Florence Kenyon Hayden Rector

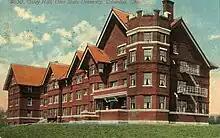
Oxley Hall at The Ohio State University

Her first major commission was of Oxley Hall, the first women's dormitory on the campus, and it was completed in 1908. Architect Joseph Bradford, whom she had studied under at OSU, recommended her work to the Board of Trustees. Despite having the experience, the Board insisted Rector work with male architect Wilbur T. Mills, most notable for his work on the Columbus Main Library. However, the relationship went sour and Rector did most of the work on the project, and is generally acknowledged as the principal architect.